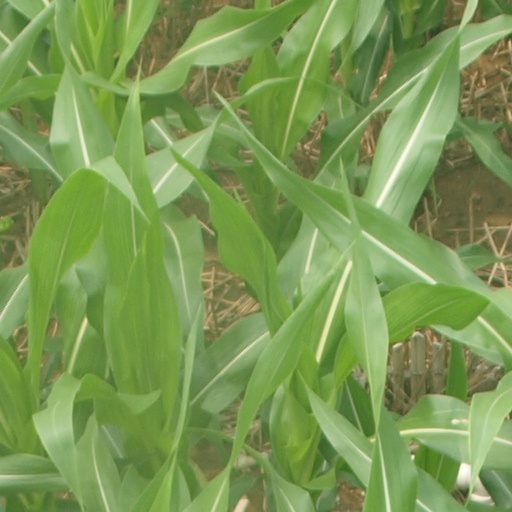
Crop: maize; corn